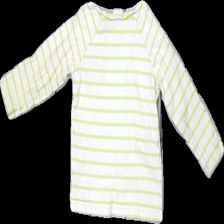
View: back
Type: Top
Category: Children
Brand: Polarn Och Pyret
Colors: Yellow, White
Material: 100% cotton
Pattern: Striped
Cut: Regular
Size: 80
Season: All
Stains: Minor
Damage: fläckar
Damage location: top center
Damage 2 location: middle left
Damage 3 location: bottom left
Price range: <50
Recommended usage: Remake
Description: randig långärmad tröja, små fläckar fram, urtvättad
Comment: urtvättad